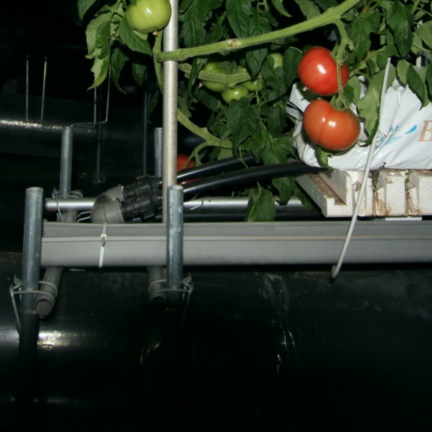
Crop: tomato